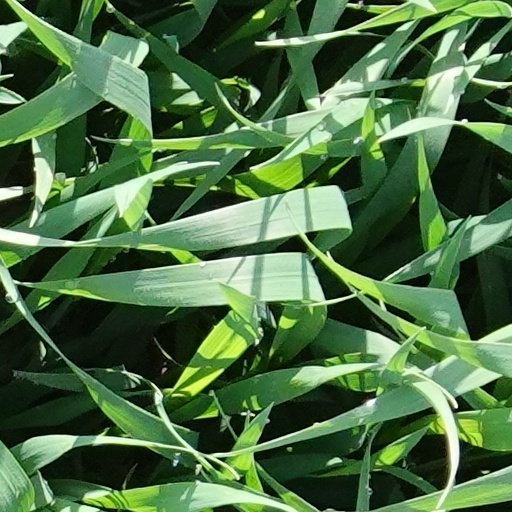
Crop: wheat